Unas

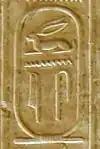
Cartouche of king Unas

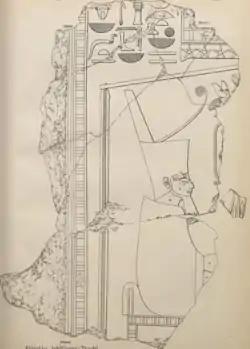
A seated man in a tight fitting robe, with a false beard and a crown.

The duration of Unas' reign is uncertain. As indicated above, historical sources credit him with 30 and 33 years on the throne, figures that have been adopted by many Egyptologists, including Flinders Petrie, William C. Hayes, Darrell Baker, Peter Munro, and Jaromir Malek. In favor of such a long reign are scenes of a Sed festival found in Unas' mortuary temple. This festival was normally celebrated only after 30 years of reign and was meant to rejuvenate the pharaoh's strength and power. Mere depictions of the festival do not necessarily imply a long reign, however. For example, a relief showing pharaoh Sahure in the tunic of the Sed festival has been found in his mortuary temple, although both historical sources and archeological evidence agree that he ruled Egypt for less than 14 full years.